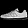
Label: Sneaker